Question: Please indicate a possible affordance area of baseball bat that can be used for holding
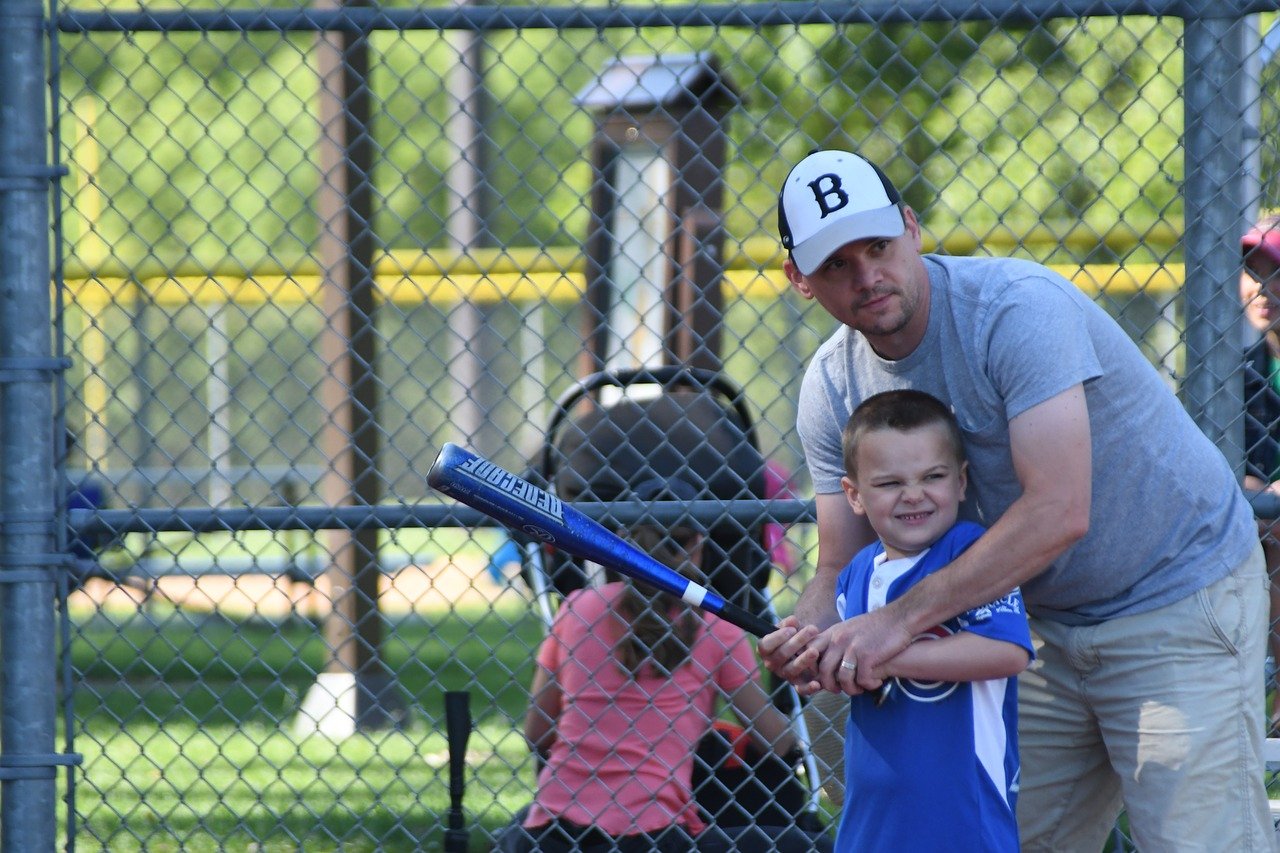
Answer: [745.69, 606.079, 844.832, 710.833]